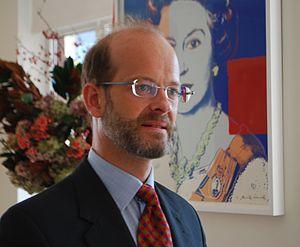
Lord Nicholas Windsor, né le 25 juillet 1970 à Londres, est un membre de la famille royale britannique. Il est le fils du duc et de la duchesse de Kent. Son père est un petit-fils du roi George V et un cousin germain de la reine Élisabeth II. Converti au catholicisme en 2001, il est déchu de ses droits dynastiques sur le trône d'Angleterre mais occupe toujours la troisième place dans l'ordre de succession au duché de Kent.